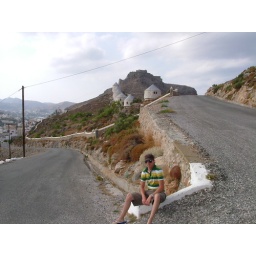
Me on the road to the castle in Leros